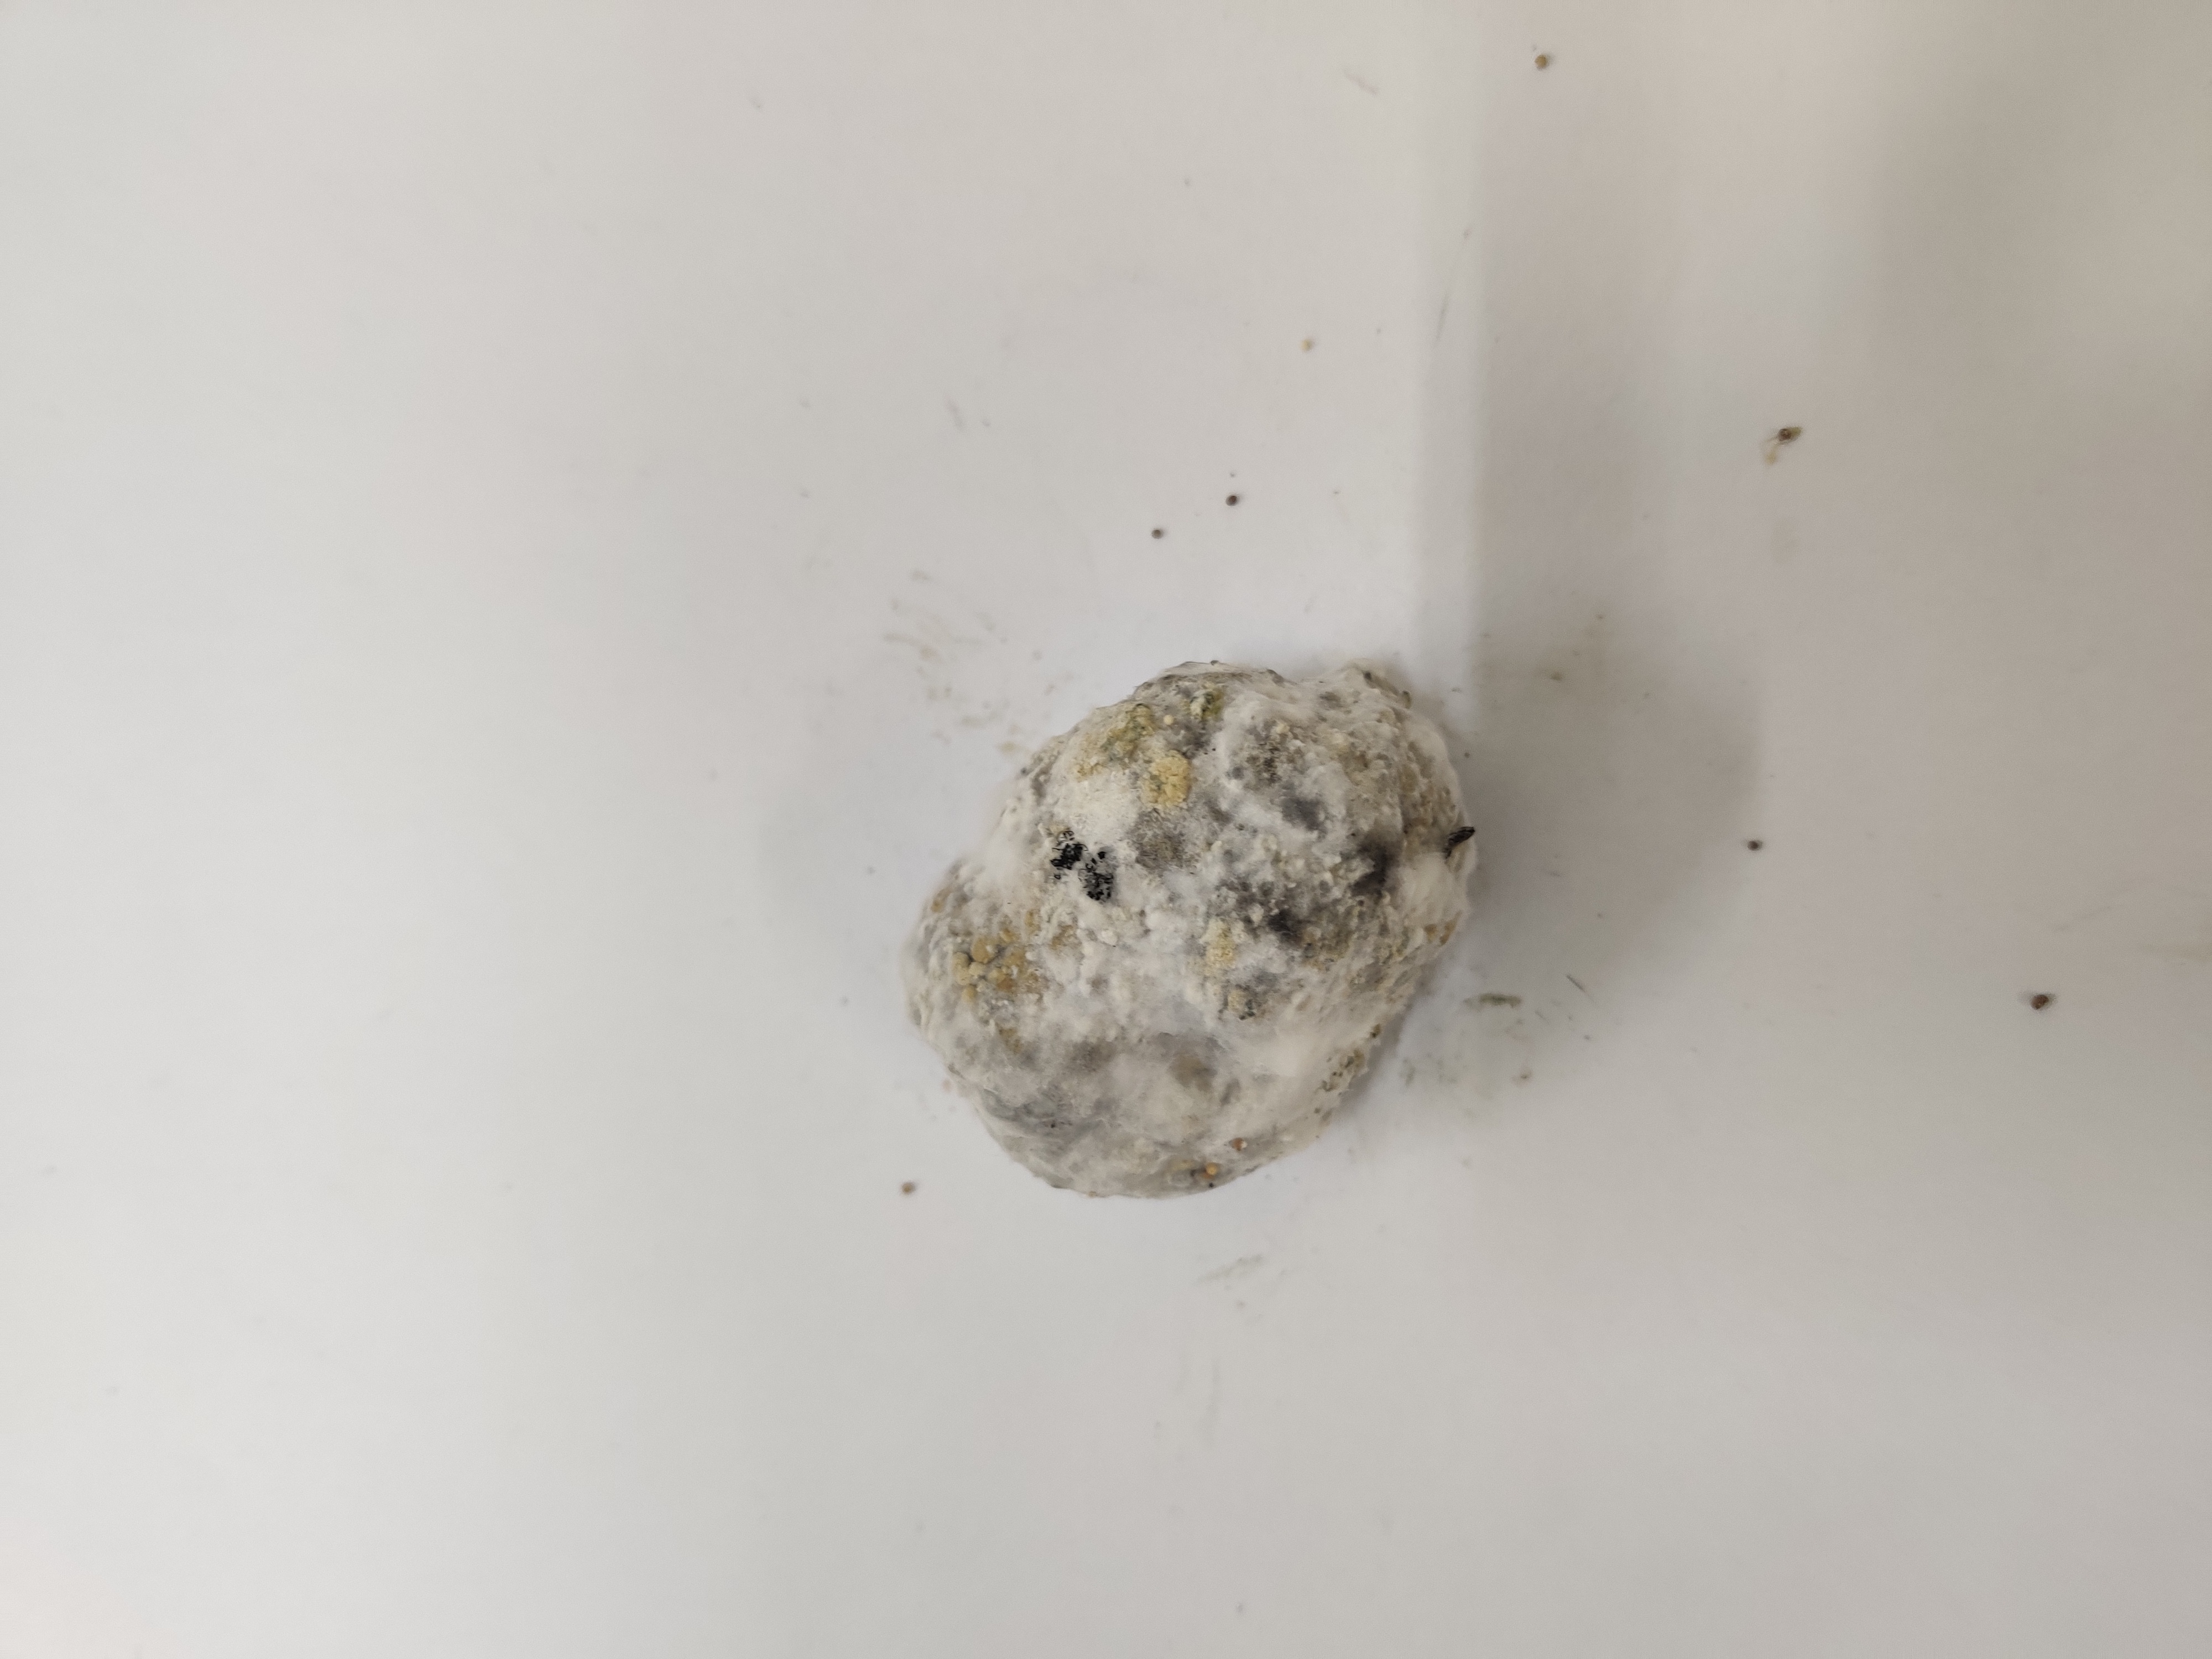
Crop: Spiny Gourd
Condition: Damaged